Grumman S-2 Tracker

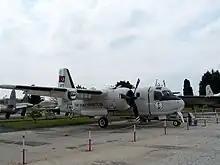
S-2E Tracker in the Istanbul Aviation Museum

The Peruvian Navy operated with S-2E and S-2G from 1975 until 1989, they were assigned to Naval Aviation Squadron N°12 (Escuadron Aeronaval N°12). A total of 12 S-2Es were bought from the U.S. Navy in 1975 and 4 S-2G in 1983.